Red River Trails

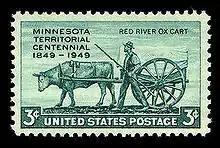
Postage stamp on the centennial of Minnesota Territory

At times, some ox cart trains did not go all the way through, but were supplemented by river craft. First flatboats and then shallow-draft steamboats ascended the Minnesota River to Traverse des Sioux and upstream points, where they were met by cart brigades travelling the West Plains Trail. In 1851, weekly steamboat service on the Mississippi began between Saint Anthony Falls and Sauk Rapids on the Middle and Woods trails. In 1859, steamboat machinery was carried overland to the Red River where a boat was built, but service was intermittent. The Dakota War of 1862 and the American Civil War delayed further improvements.